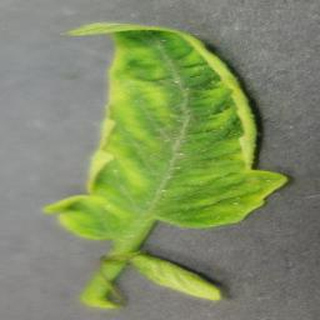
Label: tomato_yellow_leaf_curl_virus